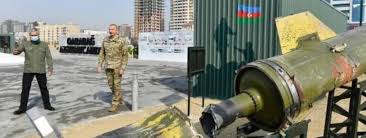
Label: Air Defense